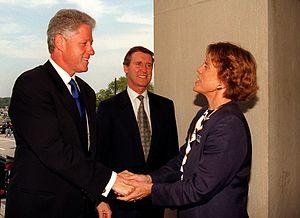
Sheila Marie Evans Widnall, née le 13 juillet 1938 est une scientifique américaine spécialiste de l'aéronautique et de l'astronautique. Elle dirige ses recherches au MIT. Entre 1993 et 1997, elle est secrétaire à la Force aérienne des États-Unis et devient la première femme à occuper ce poste et la première femme à diriger une branche du département de la Défense des États-Unis. En 1998, elle devient présidente de l'association américaine pour l'avancement des sciences. Elle est vice-présidente de l'académie nationale d'ingénierie des États-Unis de 1998 à 2005 et remporte le prix Arthur M. Bueche en 2009. Ses recherches portent sur la mécanique des fluides en particulier sur l'aérodynamique des véhicules à grande vitesse et la turbulence. En 2003 elle est intronisée à la National Women's Hall of Fame.